Peter H. Sarno

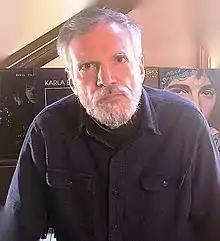

Peter H. Sarno (March 31, 1954) is an American novelist, short story writer, journalist, editor, and teacher.